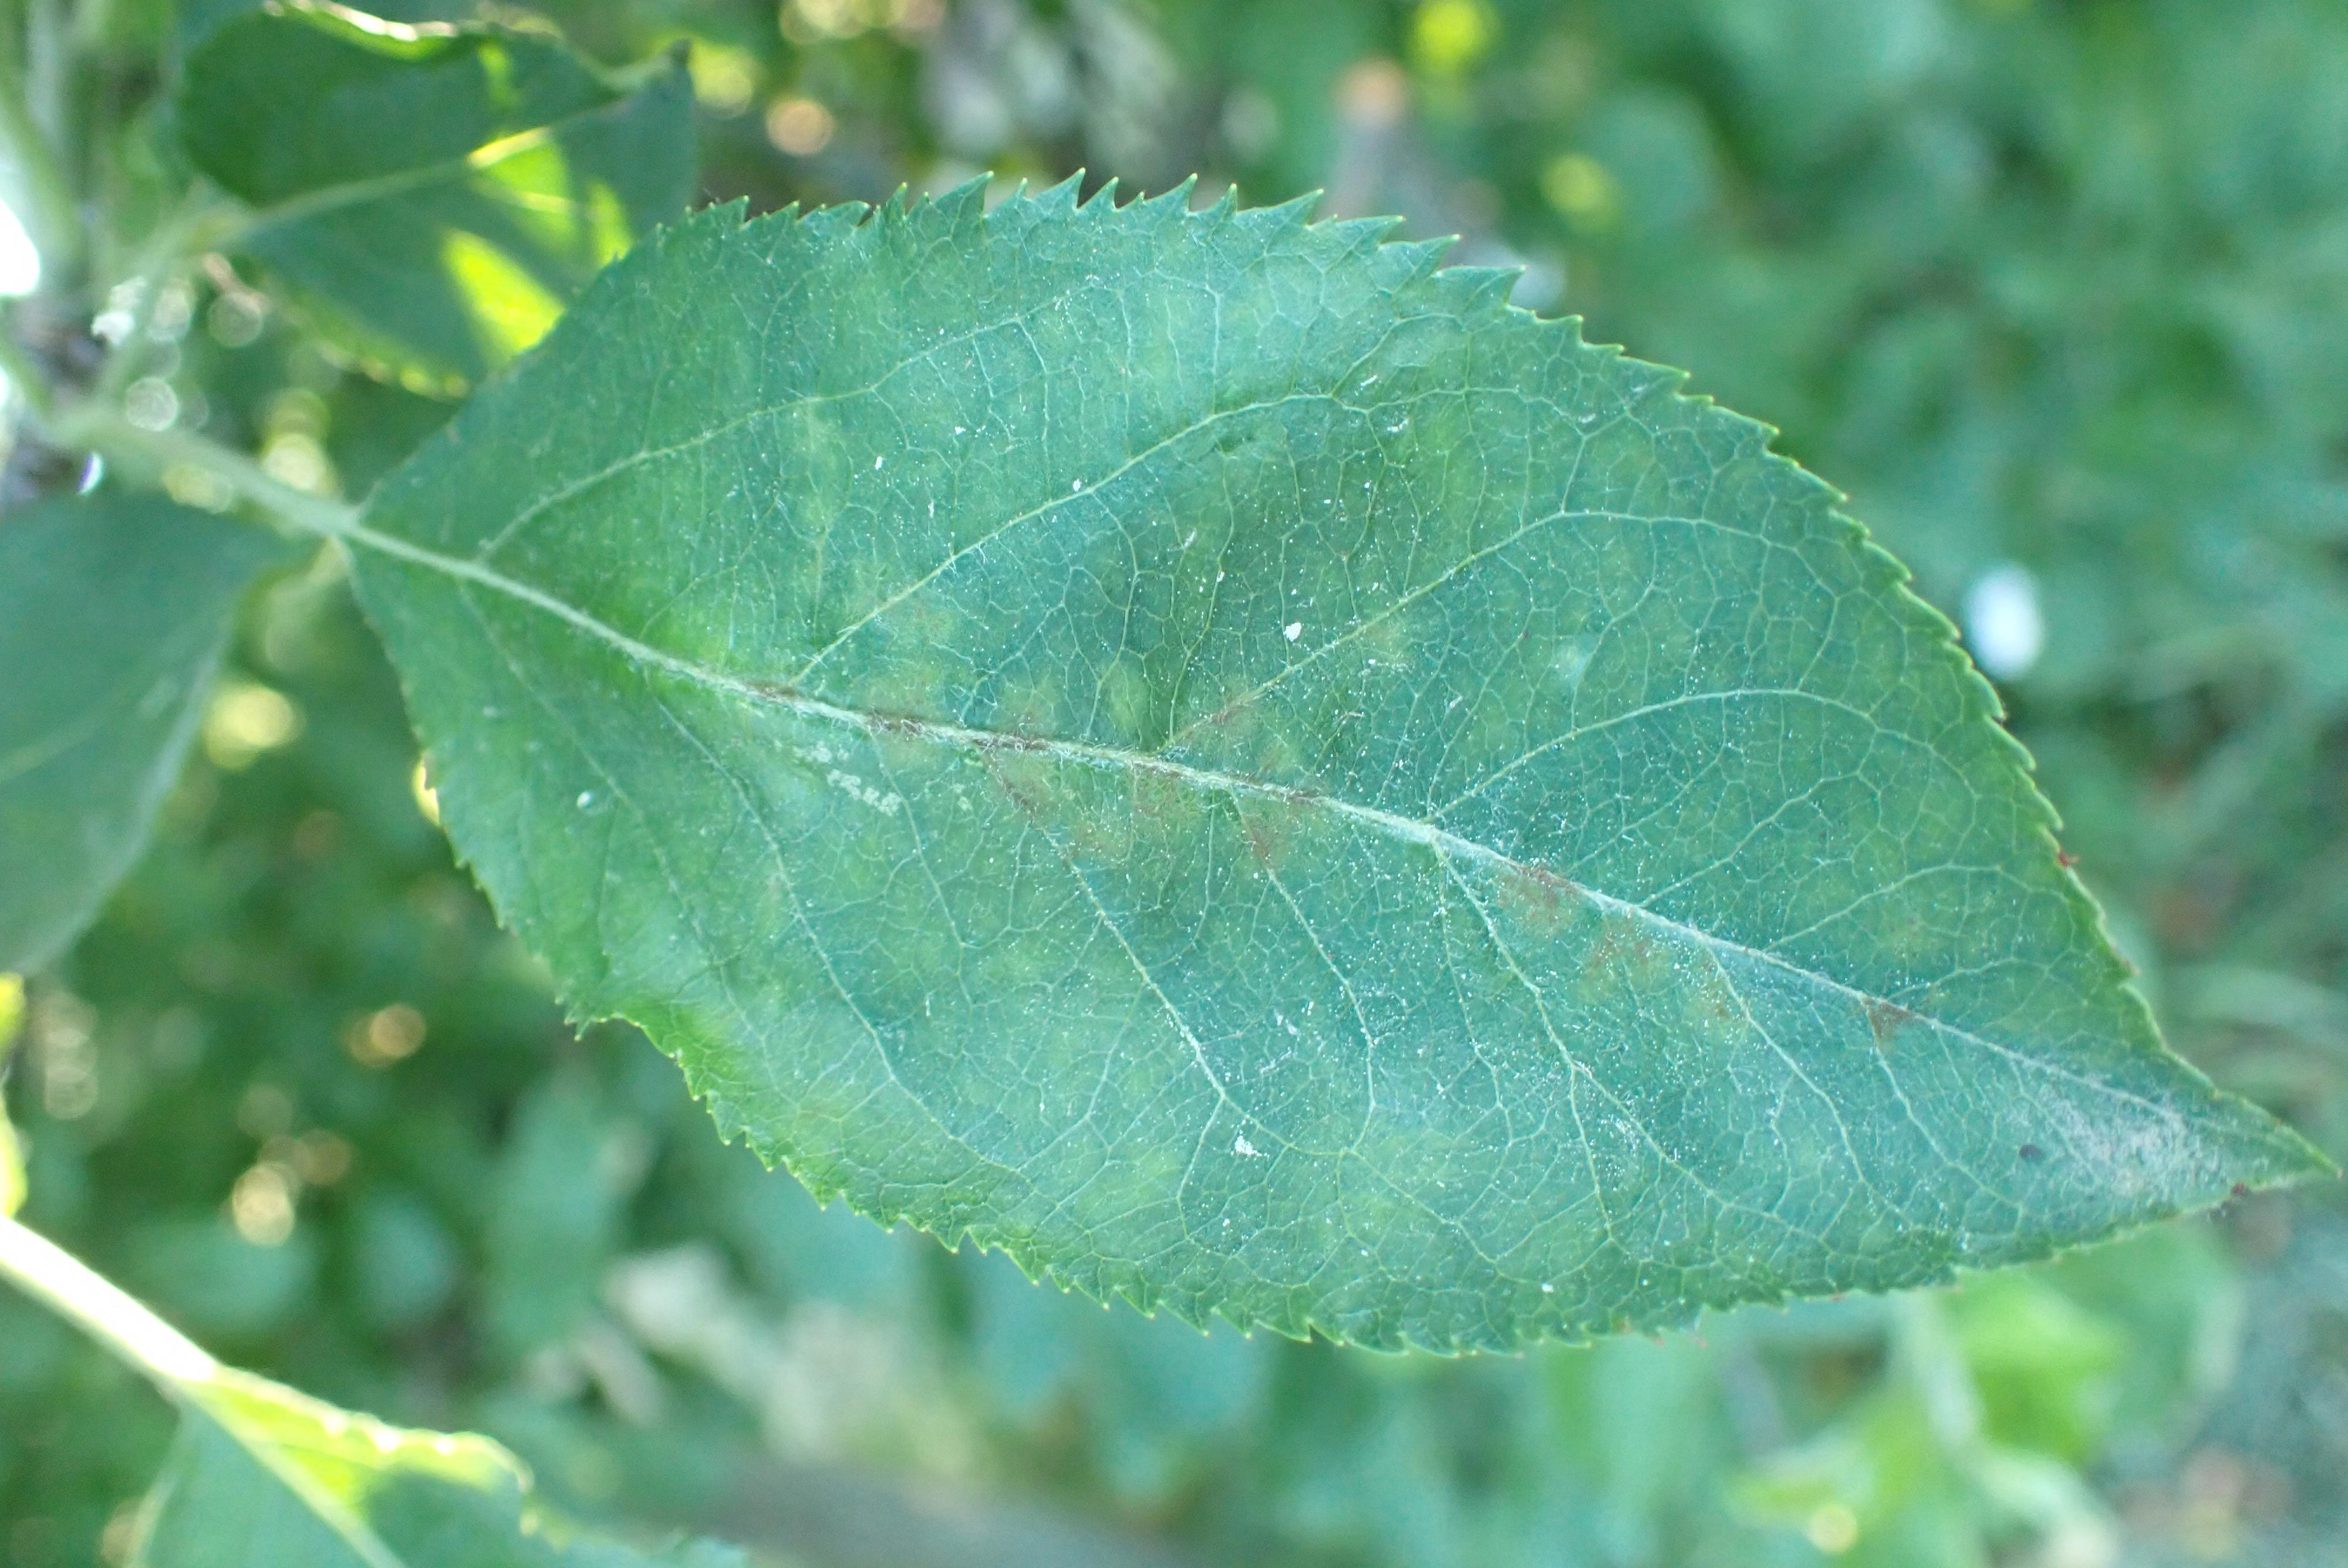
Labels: scab